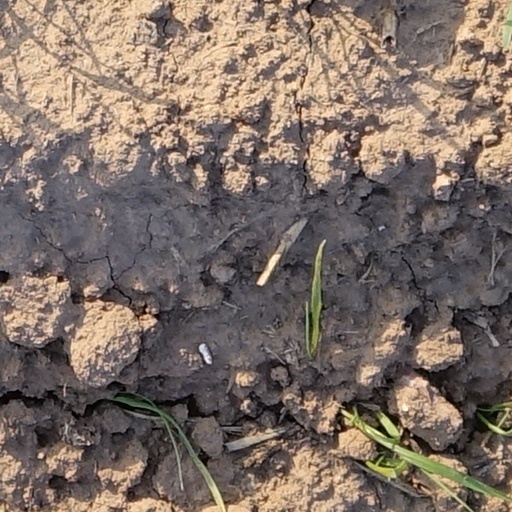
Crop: wheat